Bird visual acuity rendering: 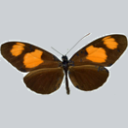
Butterfly visual acuity rendering: 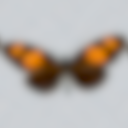
Species: melpomene
Subspecies: xenoclea
Sex: female
View: dorsal
Hybrid status: subspecies synonym
Locality: Chanchamayo PER JU
Coordinates: -11.067, -75.317